Jordan

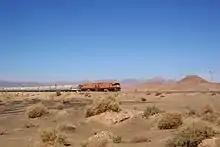
A phosphate train at Ram station

Jordan has a diverse range of habitats, ecosystems and biota because of its varied landscapes and environments. The Royal Society for the Conservation of Nature was set up in 1966 to protect and manage Jordan's natural resources. Nature reserves in Jordan include the Dana Biosphere Reserve, the Azraq Wetland Reserve, the Shaumari Wildlife Reserve and the Mujib Nature Reserve.